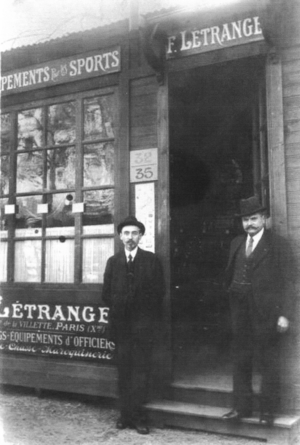
Les Établissements Létrange à la foire Internationale de Lyon, 1917
La Maison Létrange est un sellier français fondé en 1838 à Paris le long des écuries du Palais du Louvre. La maison s’est développée dans les accessoires en cuir et toile pour le voyage, la chasse, le sport et les différentes administrations. Inventeur des articles en cuir moulés, plus importante maison de la corporation en 1938, elle est à l’origine de multiples brevets et a reçu des médailles lors de cinq expositions universelles de Paris et d'une exposition universelle à Londres.